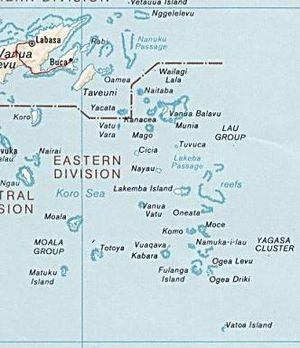
L'archipel de Lau, également appelé les îles Lau, le groupe Lau, le groupe de l'Est et l'archipel oriental, est un archipel des Fidji situé dans le sud de l'océan Pacifique à l'est de la mer de Koro. Il s'agit d'une chaîne d'environ 60 îles et îlots dont environ la moitié sont habités. L'archipel couvre une superficie de 487 km² et a une population totale de 10 683 habitants selon le recensement de 2007. La plupart des îles du Nord de l'archipel des îles d'origine volcanique tandis que les îles du Sud sont plutôt des îles d'origine sédimentaire.
Naitaba est une île du nord de l'archipel de Lau de 2,4 km de diamètre. L'île est volcanique entourée de corail et s'élève à 186 mètres sur un plateau vers l'extrémité sud de l'île. L'île est couverte de forêts. Les noix de coco sont cultivées pour le coprah. Une barrière de corail entoure complètement l'île.
Lakeba est une île des Fidji située dans le Sud de l'archipel de Lau. Il s'agit de la dixième plus grande île des Fidji avec une superficie de 60 km². Elle est fertile. Elle comporte une route d'une longueur de 29 km qui en fait le tour. Elle a une population de 2 100 habitants répartie dans huit villages dont le plus important est celui de Tubou situé dans le Sud de l'île. Un aérodrome dessert l'île.